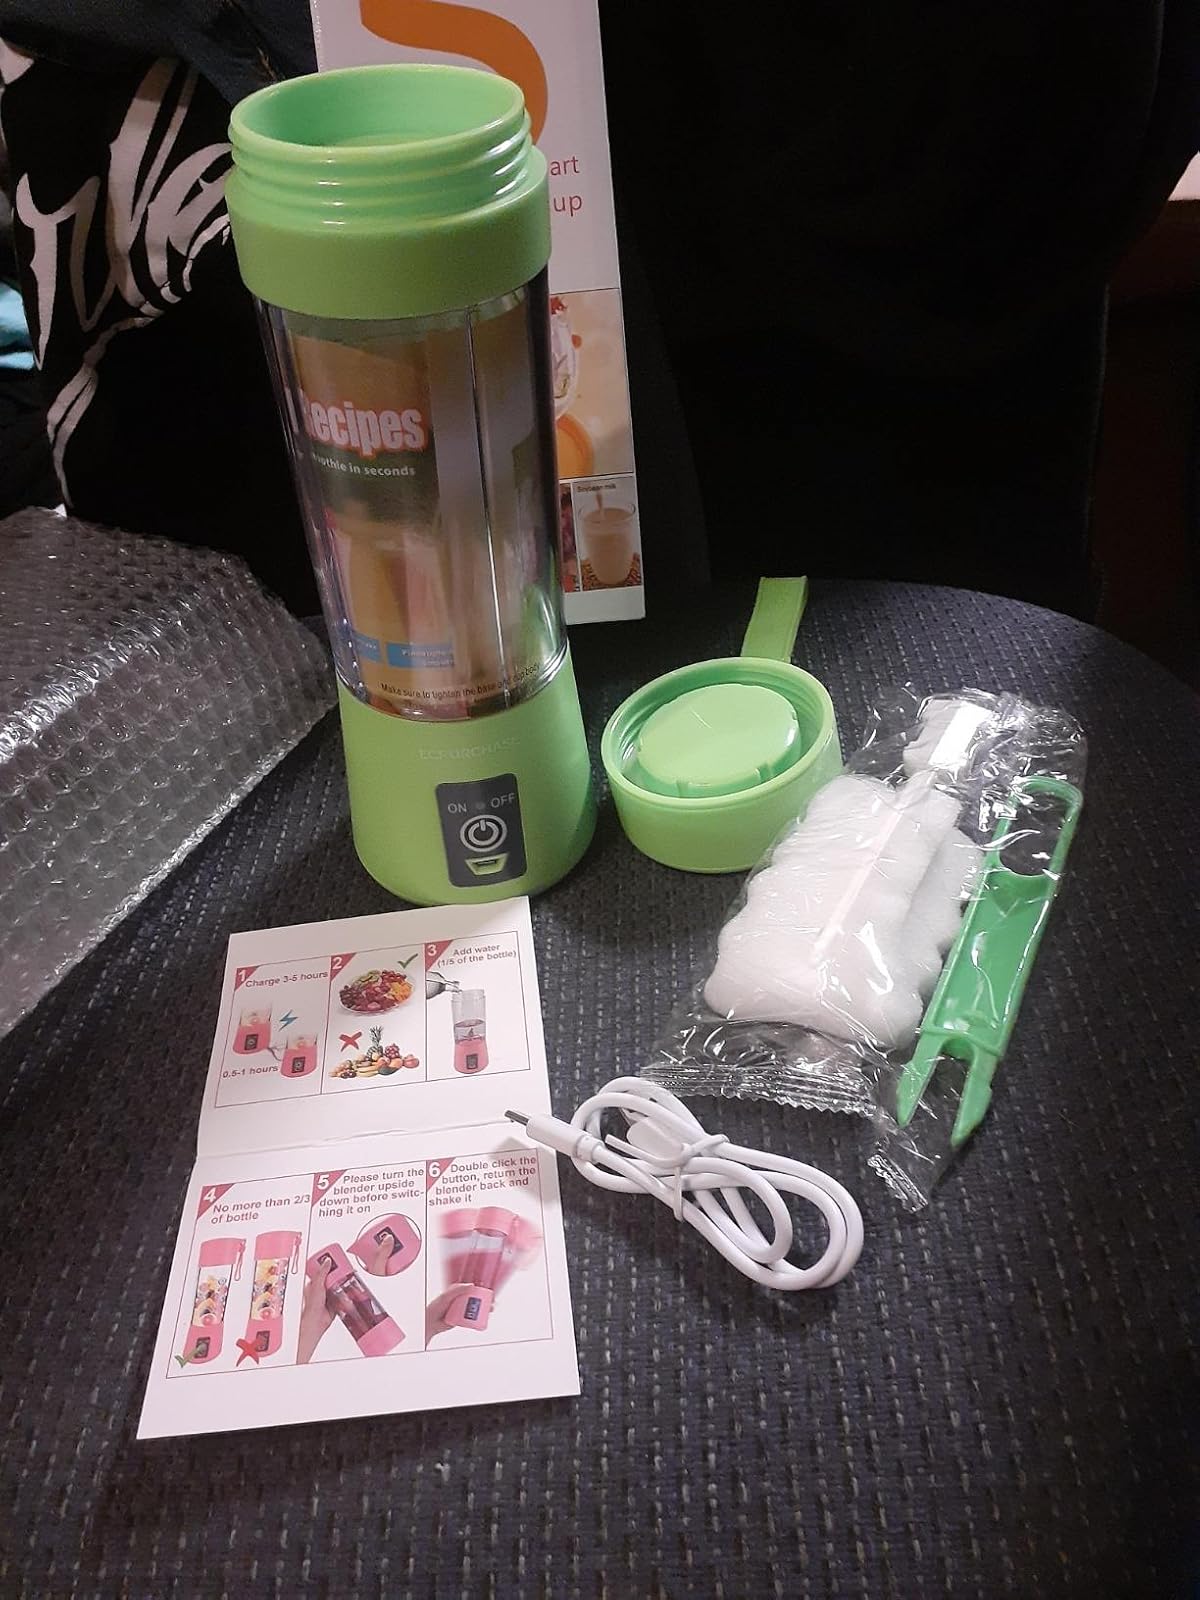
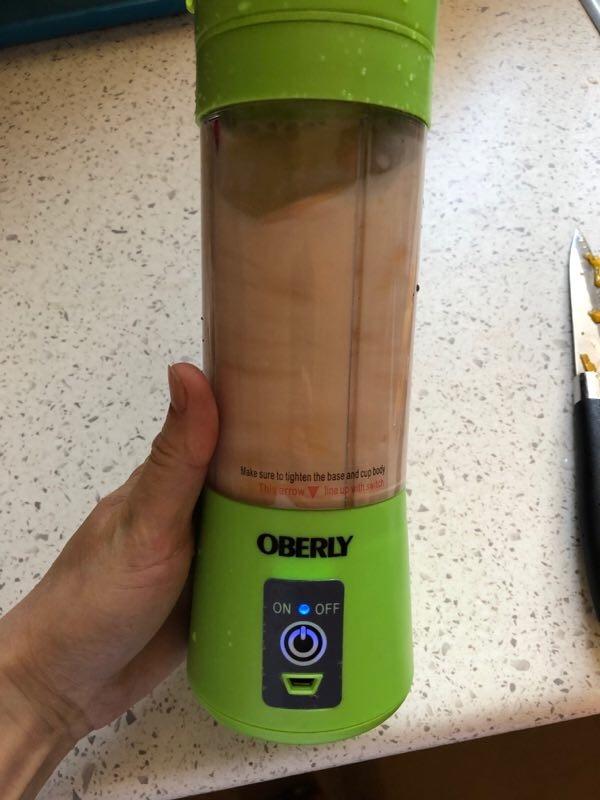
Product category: items_blender
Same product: no